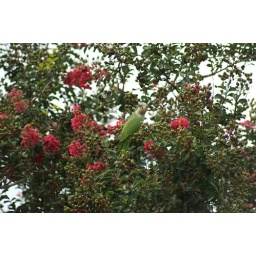
Green parrot against the green tree and blossoms of the crepe mrtyle.